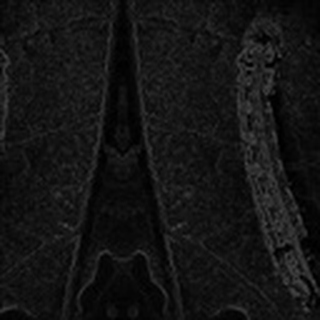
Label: cotton_army_worm